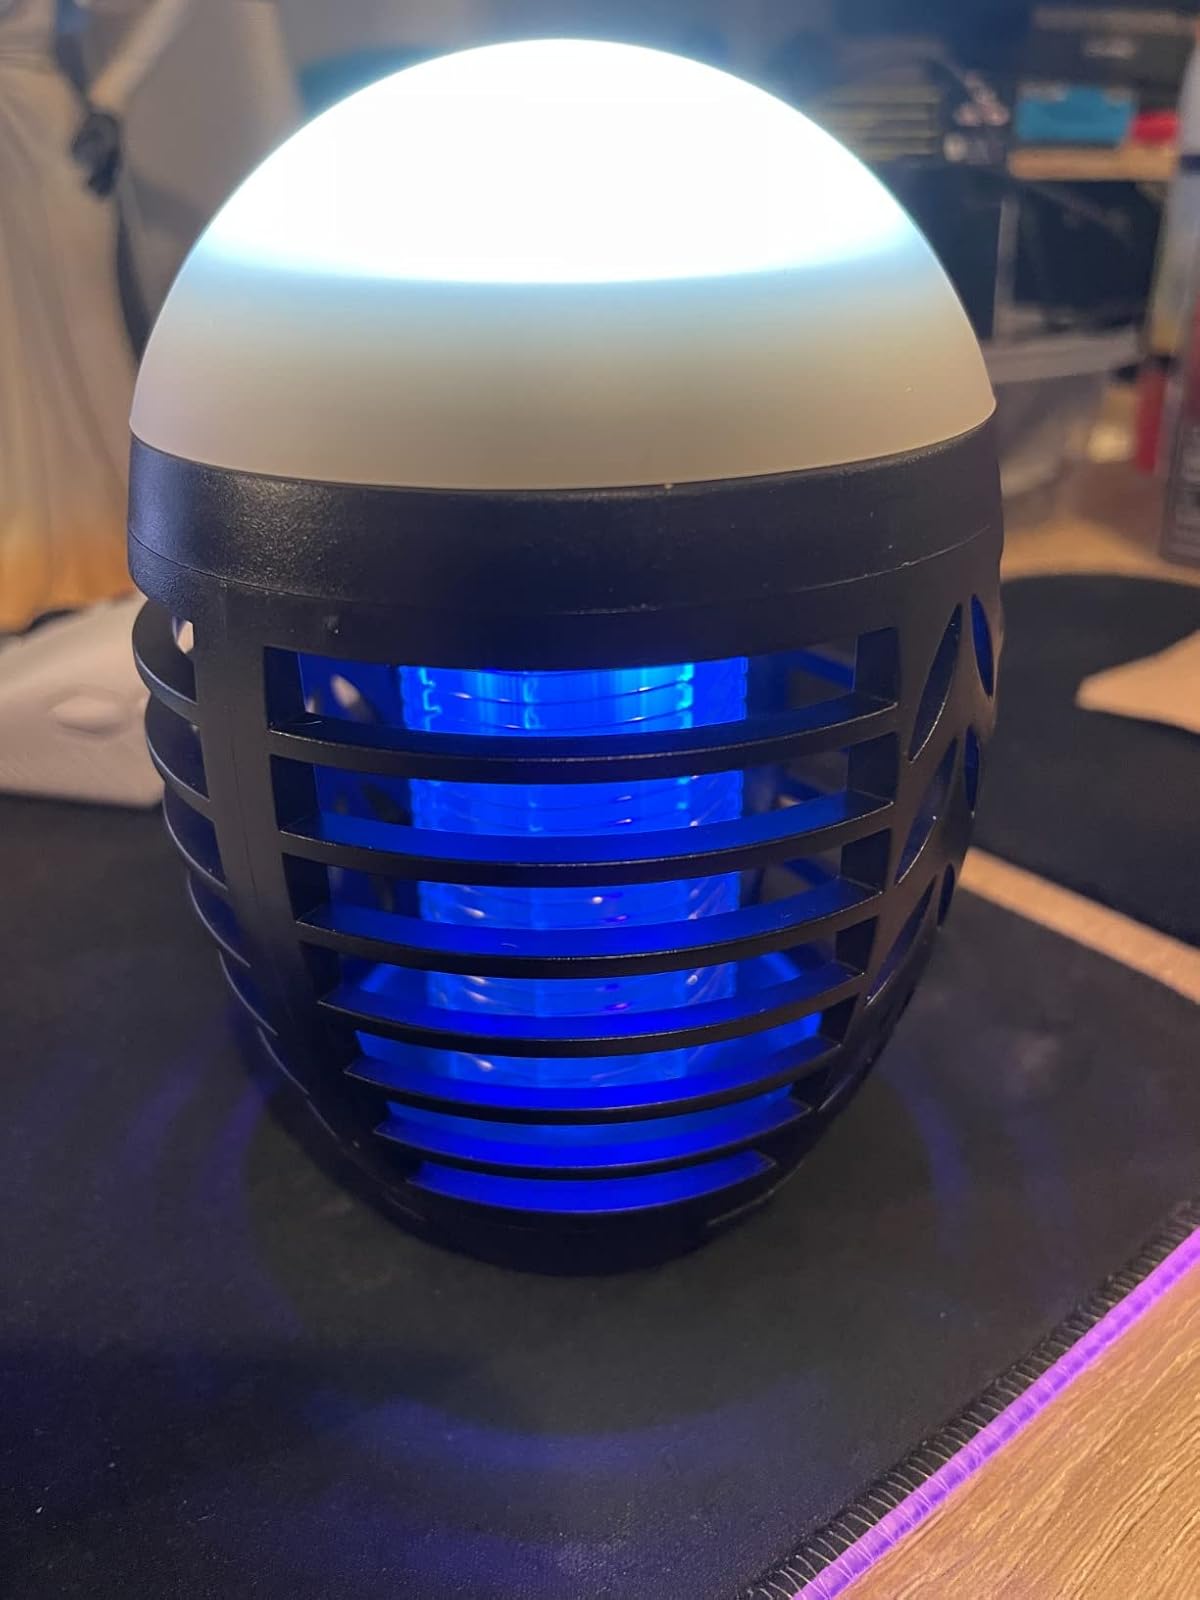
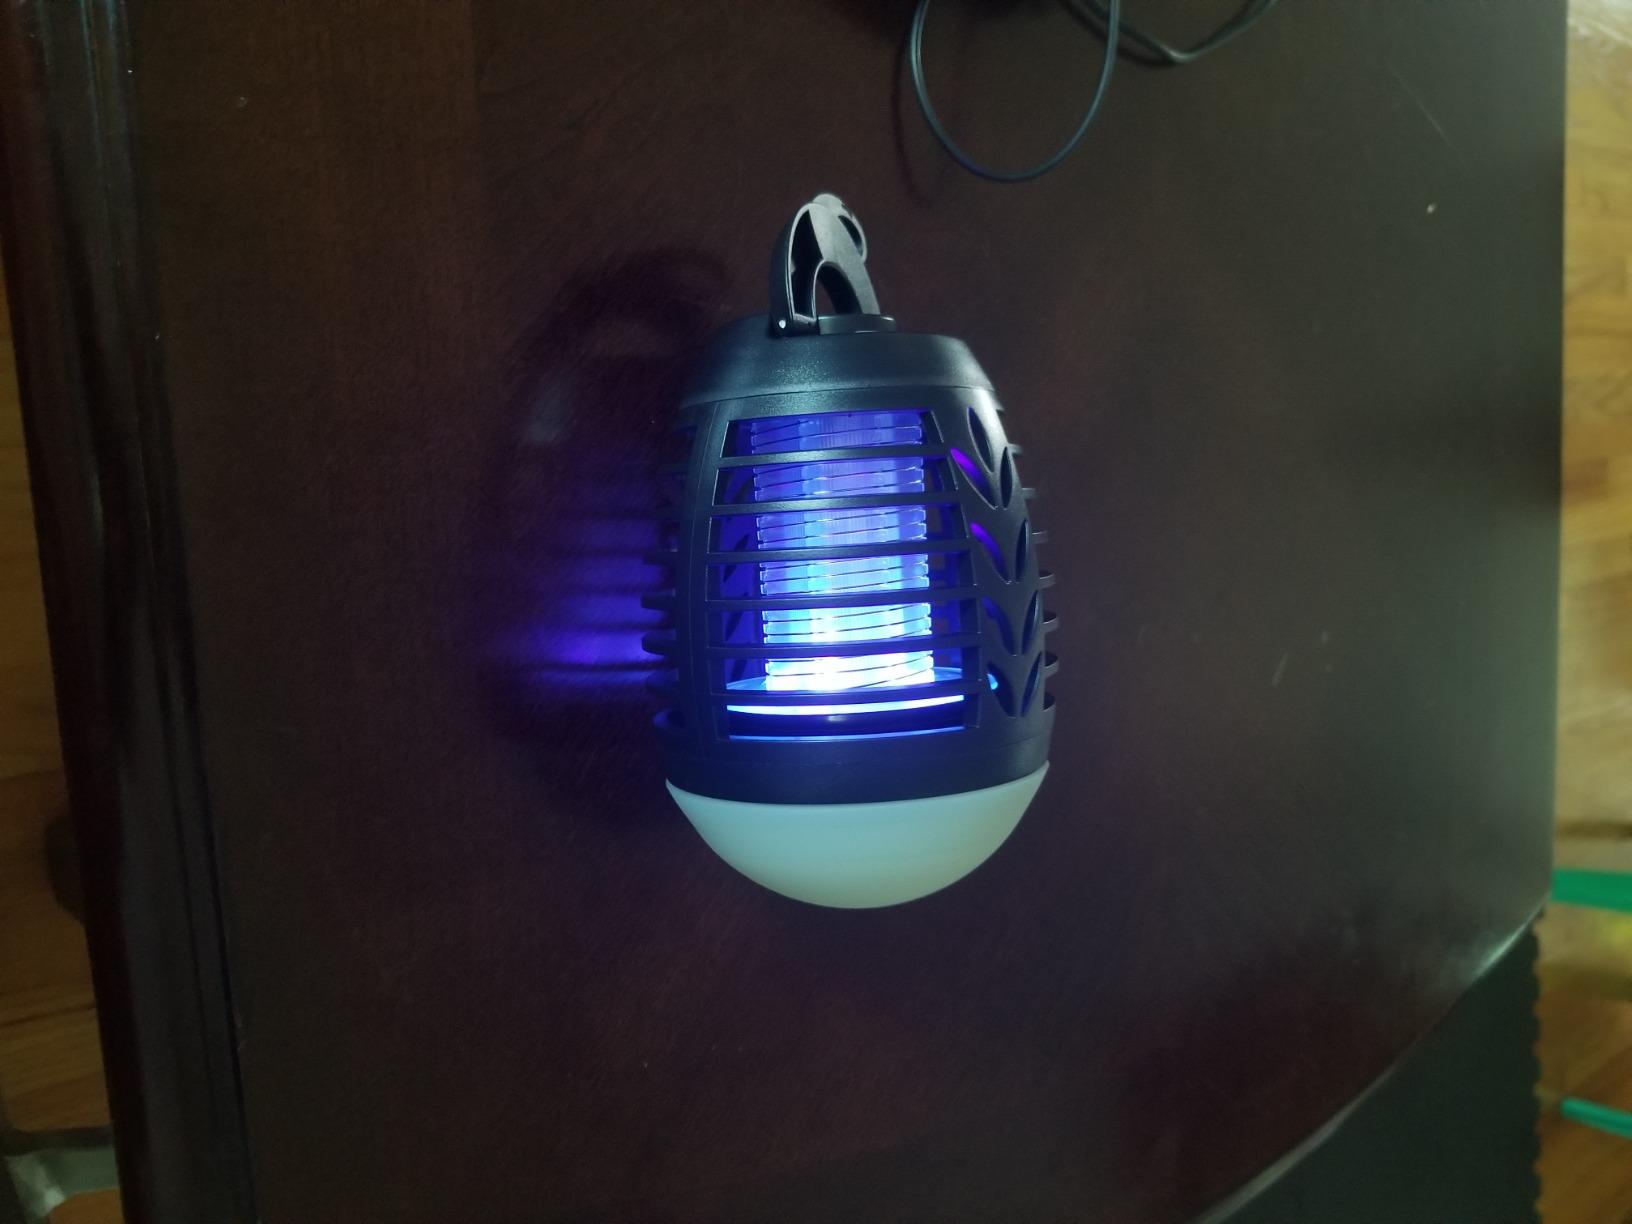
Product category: lantern
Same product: yes